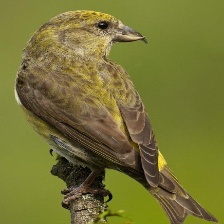
Species: RED CROSSBILL
Scientific name: LOXIA CURVIROSTRA